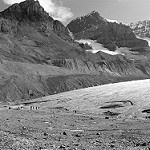
Label: B & W